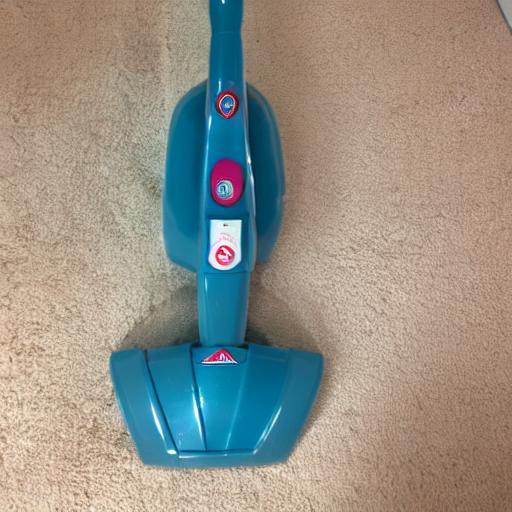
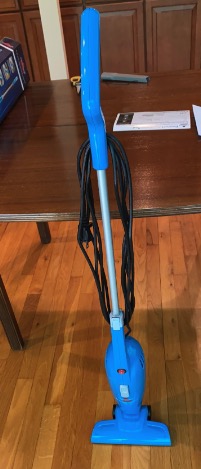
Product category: items_vacuum
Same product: no